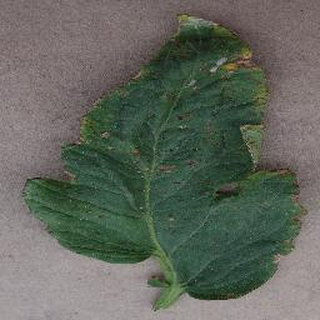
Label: tomato_bacterial_spot